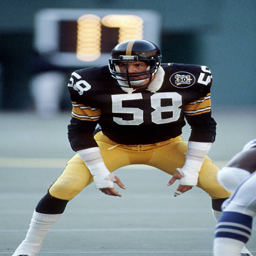
# looks on from the field during a game .